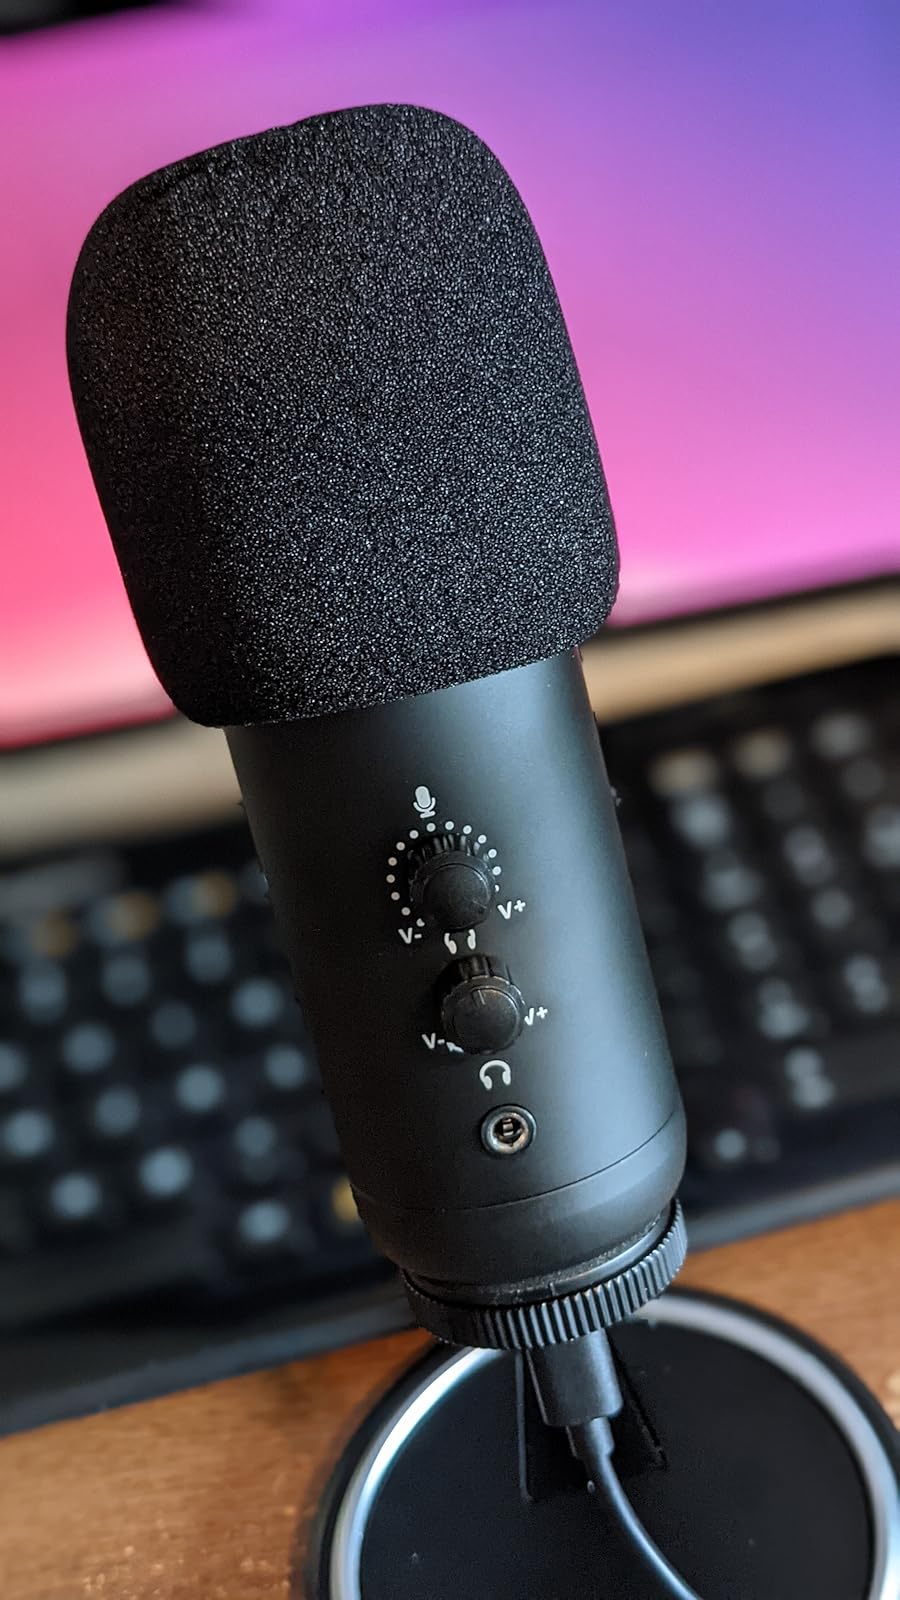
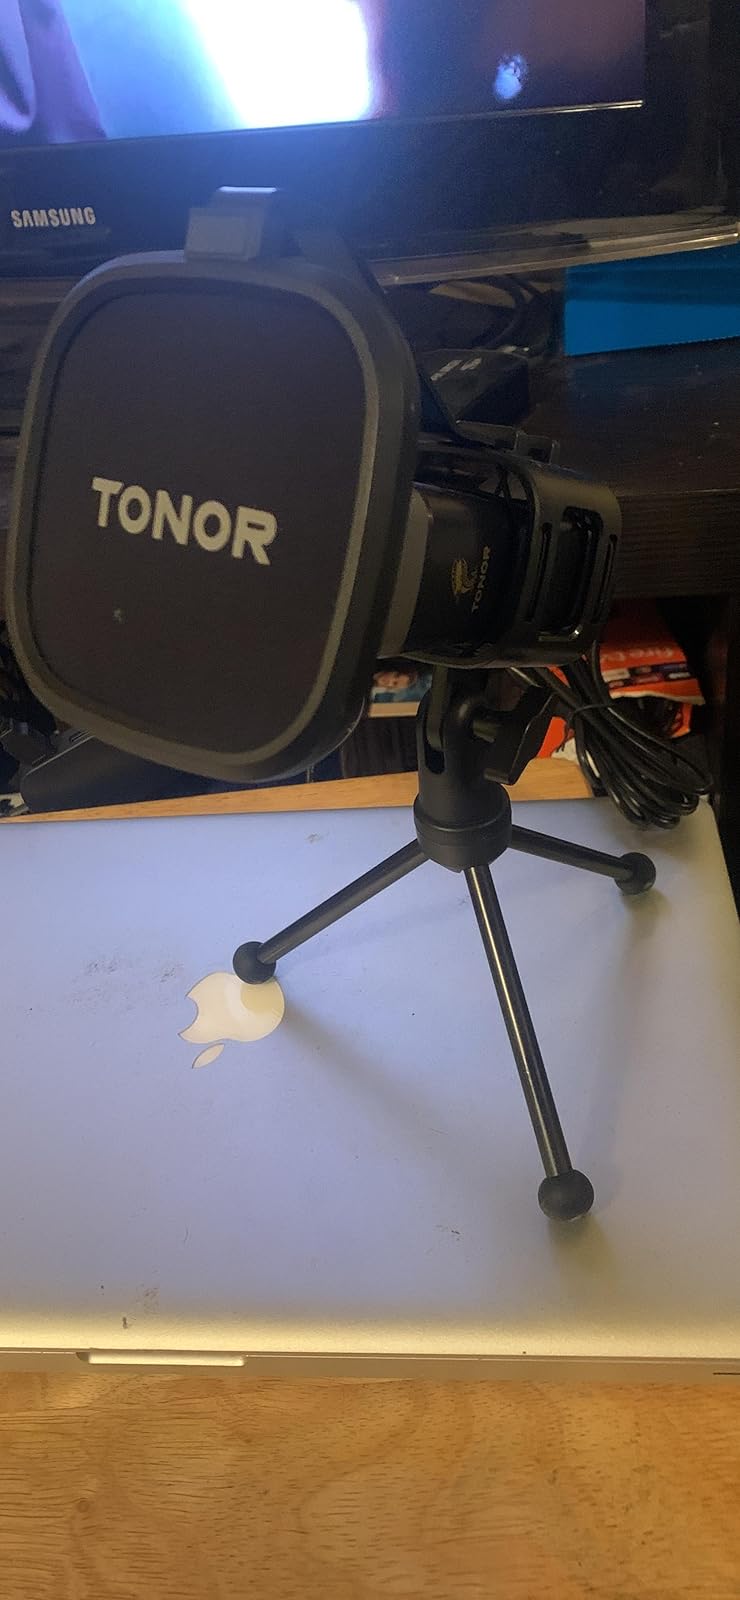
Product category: microphone
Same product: no